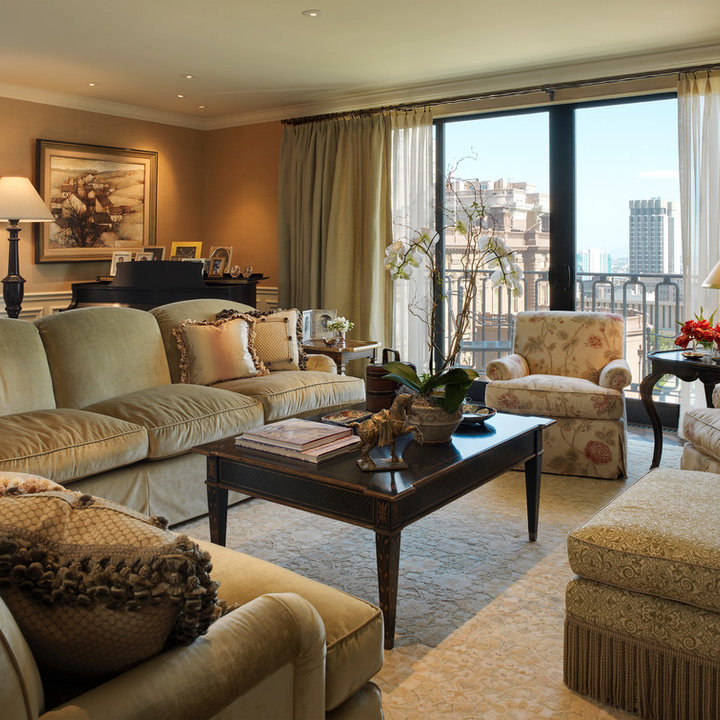
Style: Classic